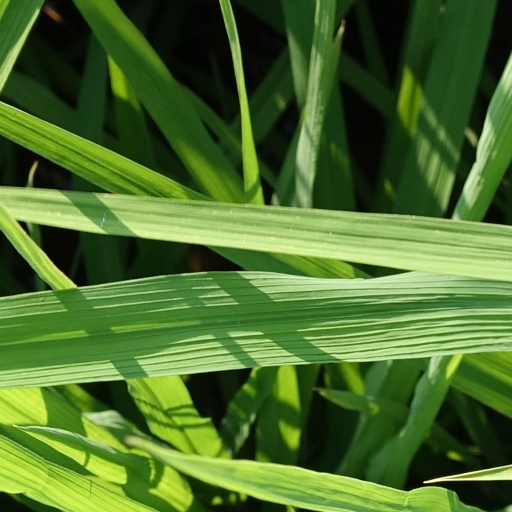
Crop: rice